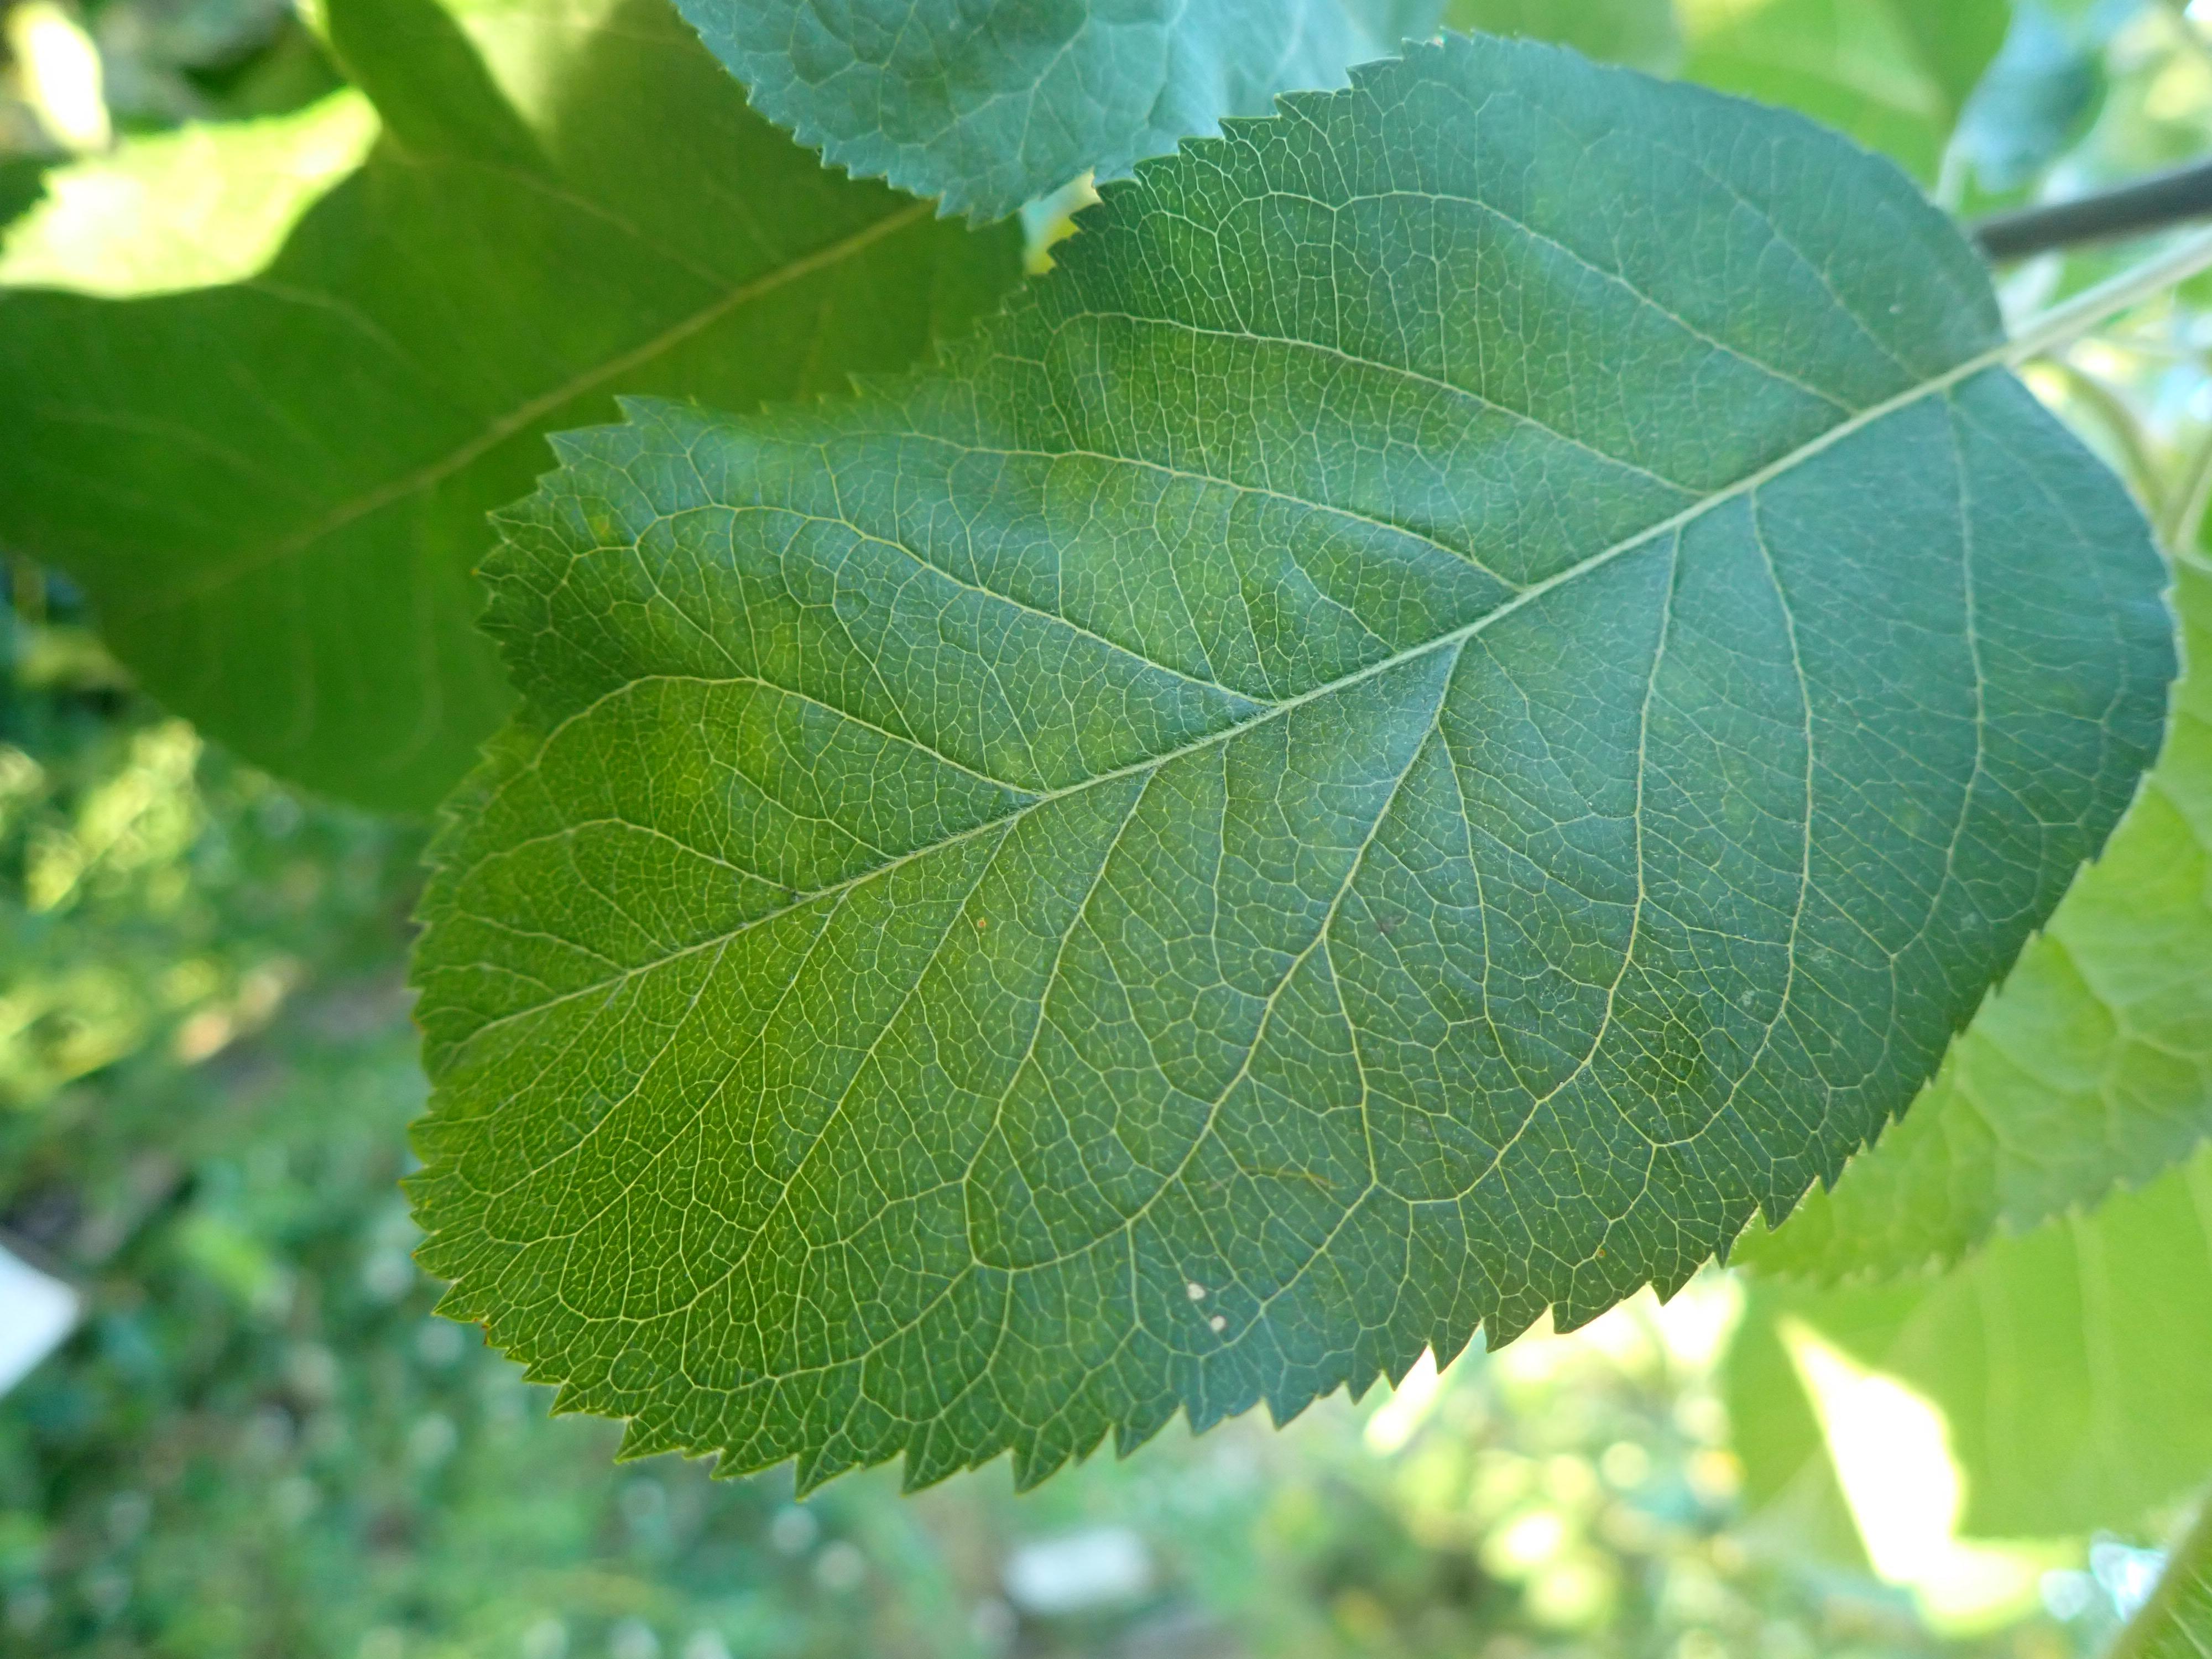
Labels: healthy